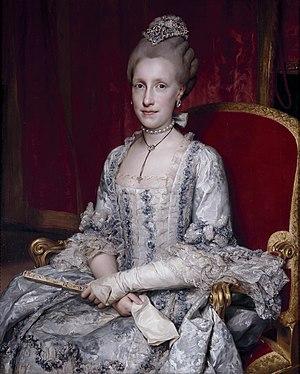
Liste des comtes de Hainaut
Les impératrices du Saint-Empire romain germanique sont les épouses des empereurs du Saint-Empire. Les épouses des souverains du Saint-Empire n'ont pas de statut constitutionnel ou de rôle politique, mais beaucoup ont une influence significative sur leur conjoint.
Marie-Louise d'Espagne, née à Portici le 24 novembre 1745, décédée à Vienne le 15 mai 1792, devint par son mariage en 1765 grande-duchesse consort de Toscane puis en 1790, après la mort de son beau-frère l'empereur Joseph II et l'accession au trône de son époux Léopold II, impératrice du Saint-Empire et reine de Germanie, de Hongrie et de Bohème.